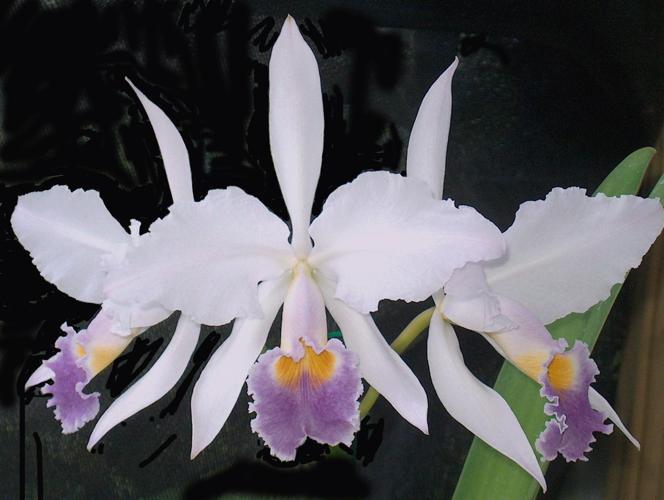
Label: ruby-lipped cattleya